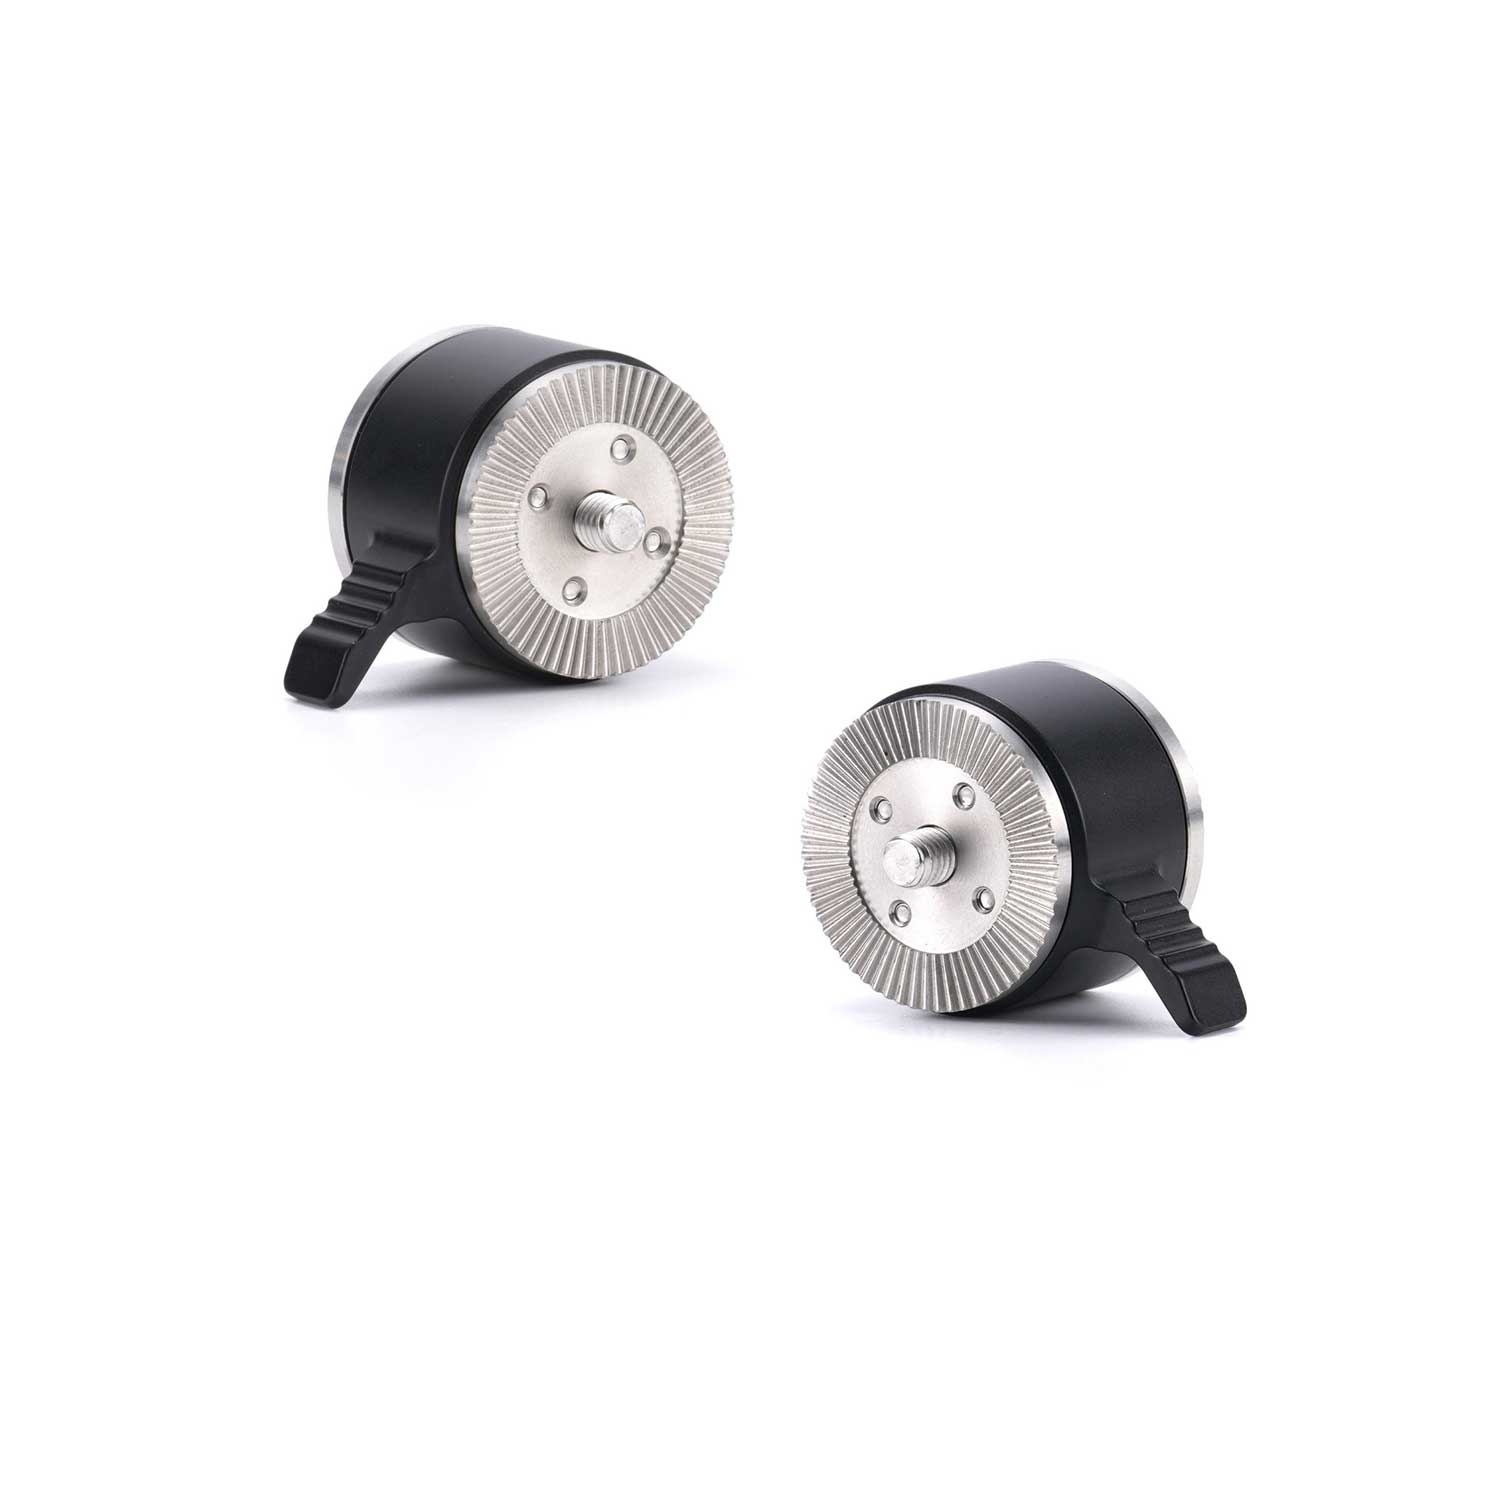
Tilta Side Quick Adjust Rosette Adapter - Black(One Pair)
Diese Adapter sind mit jeder ARRI Standard Rosette kompatibel und fungieren als Brücke zwischen der Rosettenhalterung an deiner Kamera oder deinem Schulterrig und dem Rosettenanschluss an deinem Seitengriff oder Zubehör. Die Rosette kann gedreht werden um die Position anzupassen. Dazu einfach den Entriegelungshebel mit dem Daumen drücken. Dies kann geschehen währenddem du den Griffe noch festhältst. Es ermöglicht dir schnell die bequemste Position zu finden und sie bei Bedarf anzupassen. Dies ist die perfekte Option für das Tilta Lightweight Shoulder Rig oder einen RS2/RS3 Pro Gimbal über die Rosettenadapter von Tilta. Lieferumfang: 1x Side Quick Adjust Rosette Adapter (Pair) TECHNISCHE DATEN Video Zubehörtyp: Diverses Video Zubehör Farbgruppe: Schwarz Genaue Farbbezeichnung: Schwarz Passende Marke: Tilta, Diverse Passendes Modell: Diverse
Brand: Tilta
Category: Cameras & Optics > Camera & Optic Accessories > Camera Parts & Accessories > Camera Grips > Shoulder Grips